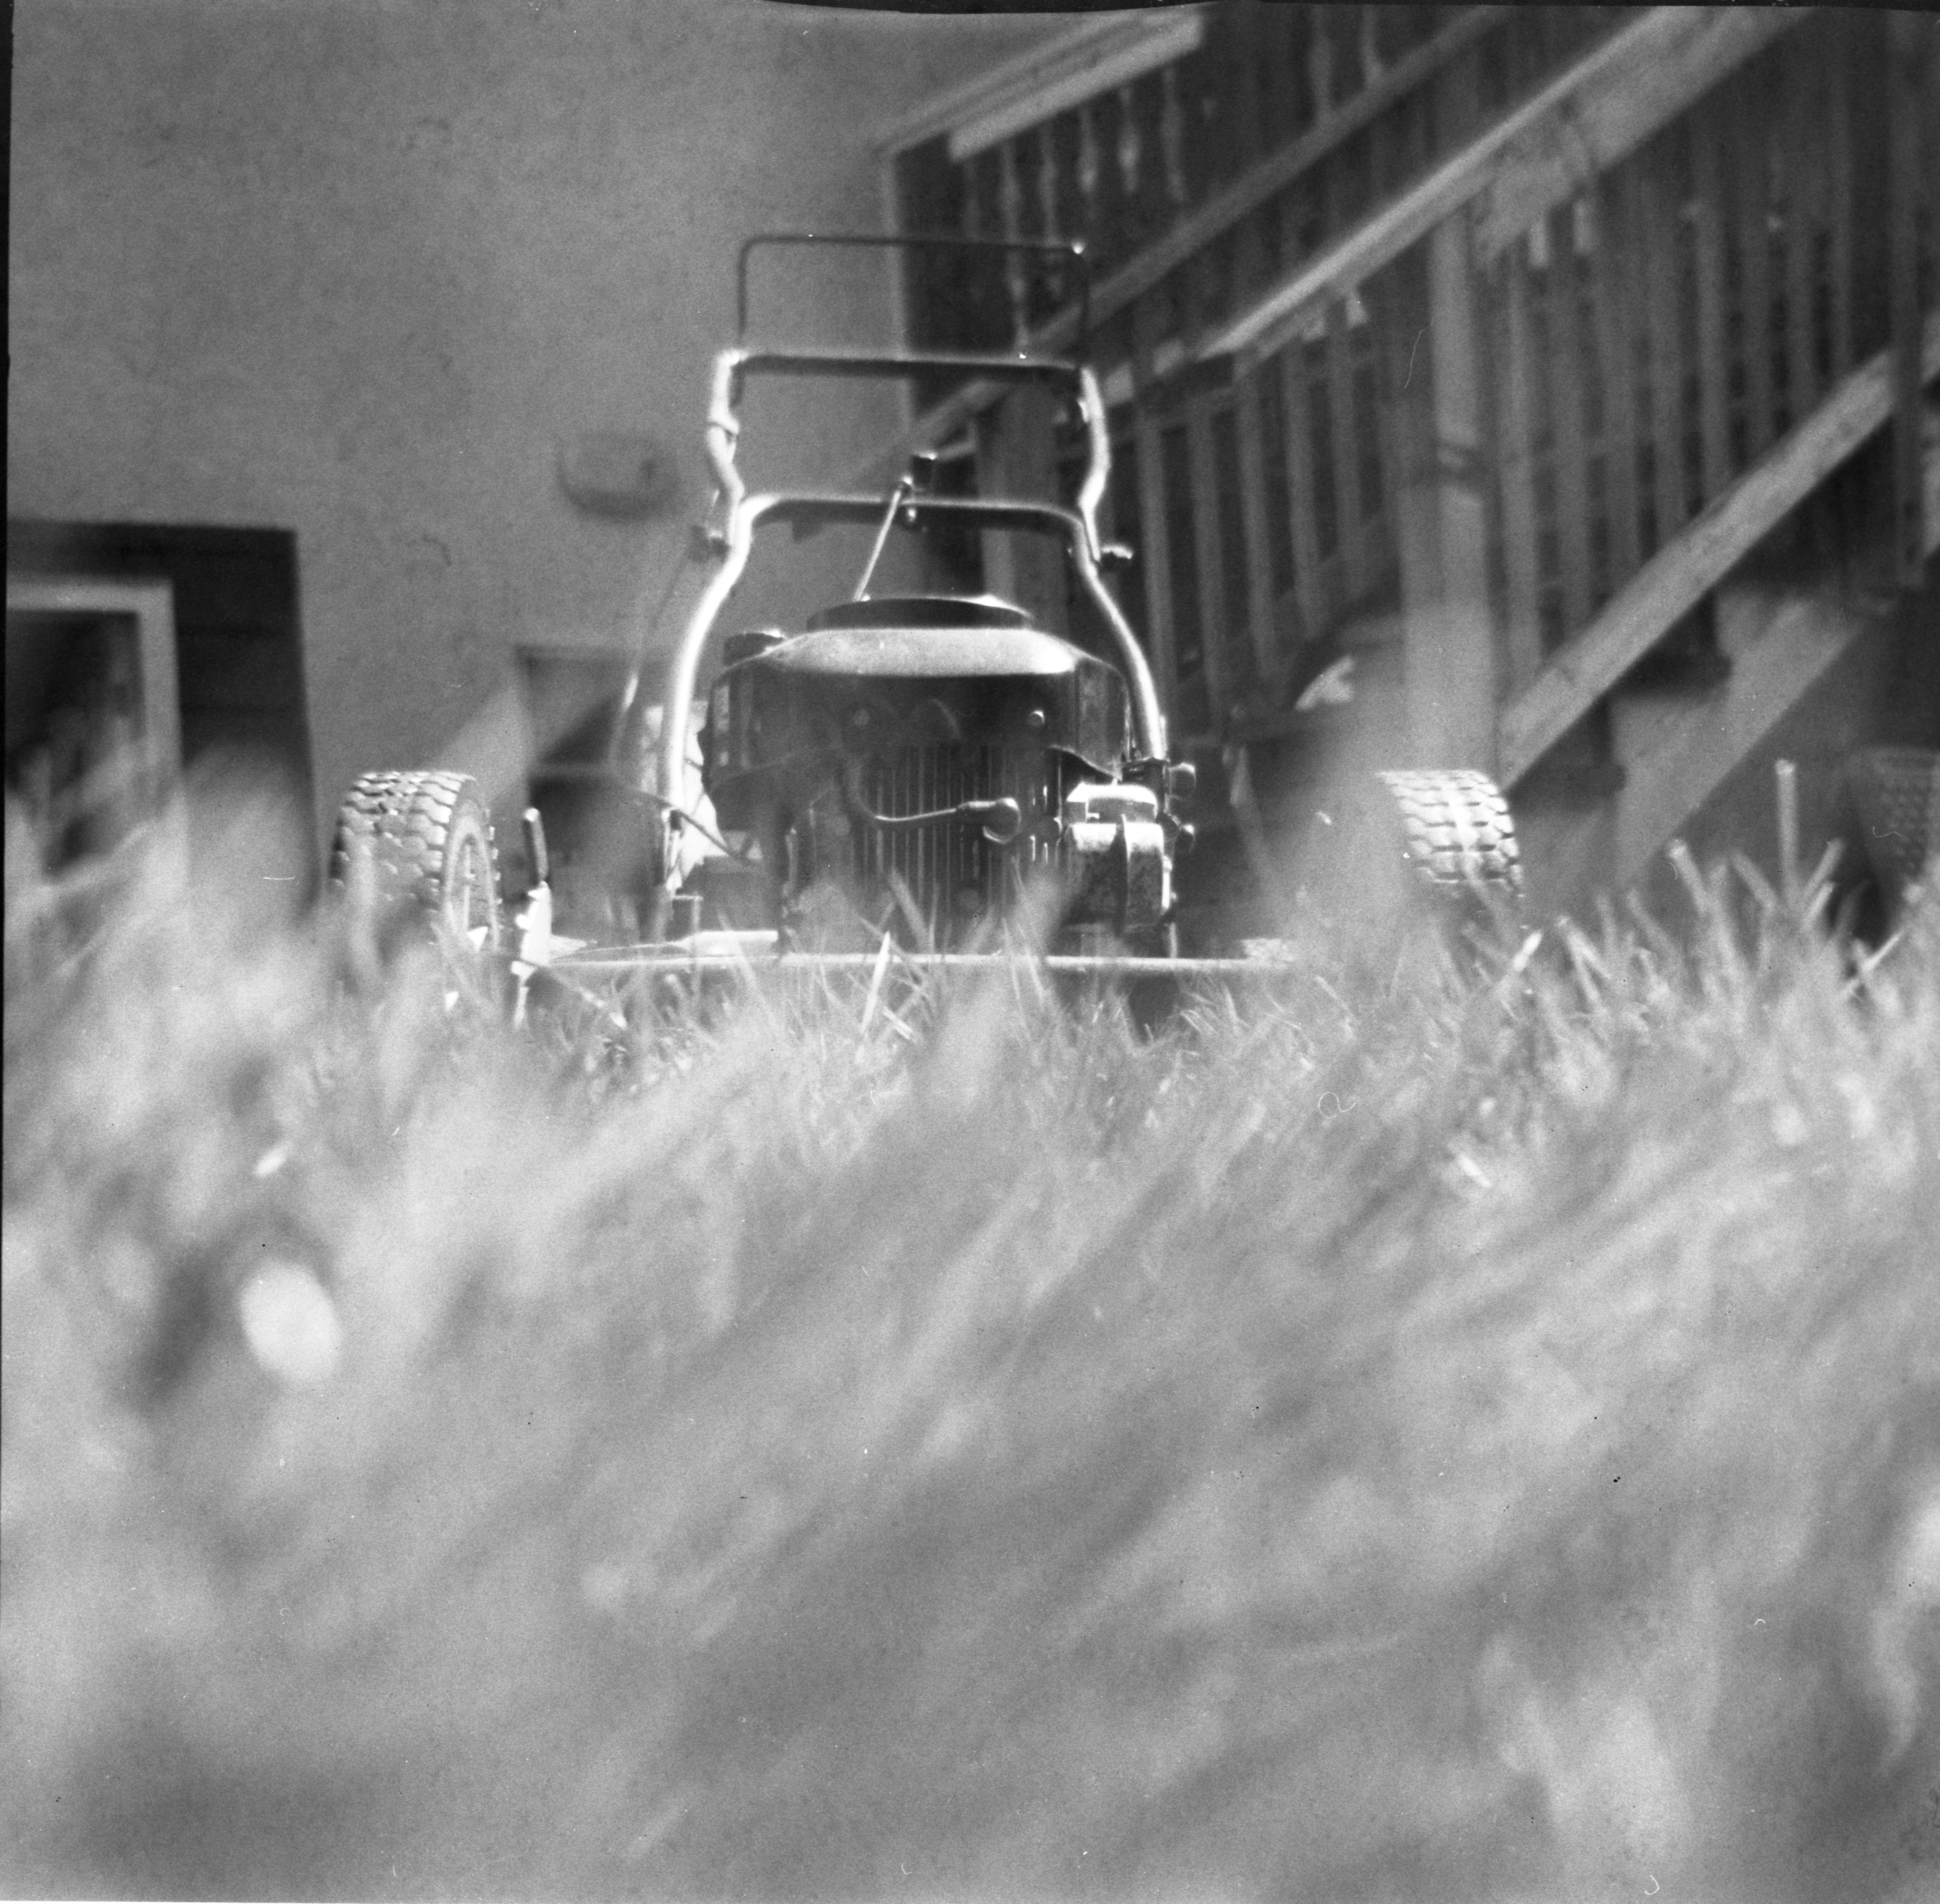
light, black and white, white, photography, darkness, black, monochrome, lawnmower, vintagecamera, 620film, brownie, vintagekodak, monochrome photography, atmosphere of earth